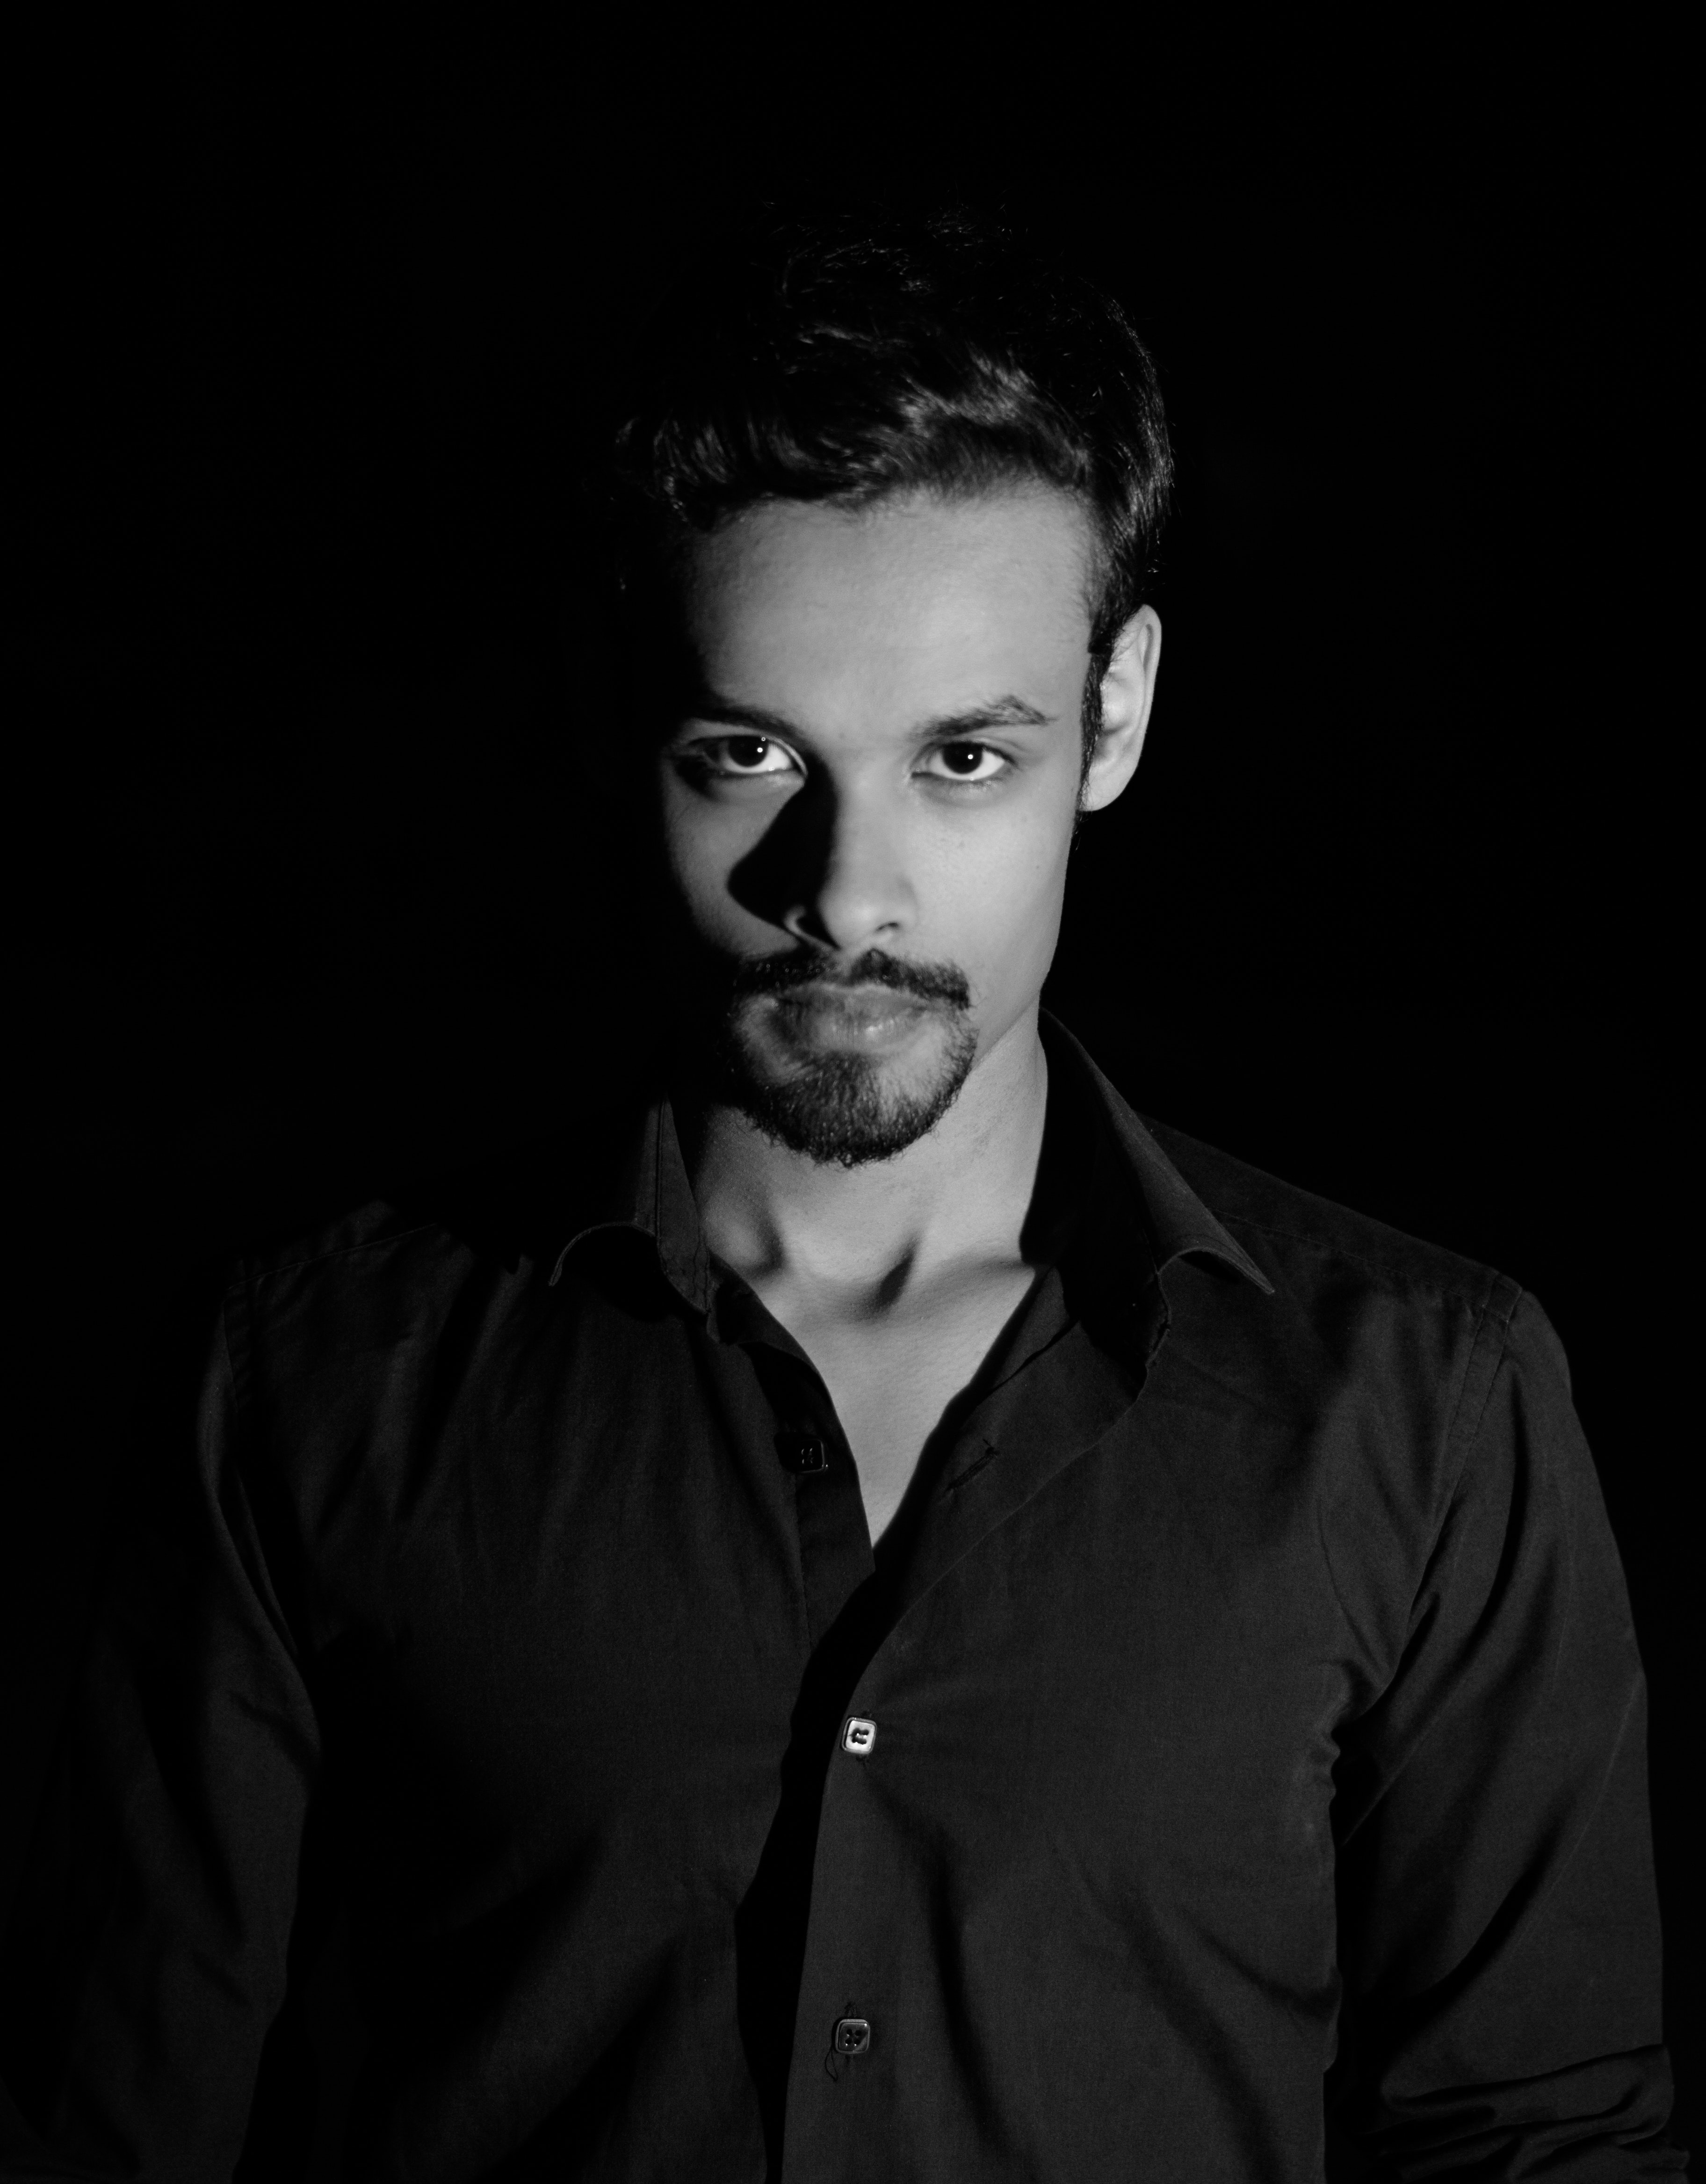
face, hair, black, white, photograph, facial hair, moustache, head, black and white, chin, beard, portrait, hairstyle, monochrome, monochrome photography, cheek, photography, forehead, human, eye, flash photography, lip, mouth, darkness, portrait photography, jaw, smile, night, photo shoot, style, self portrait